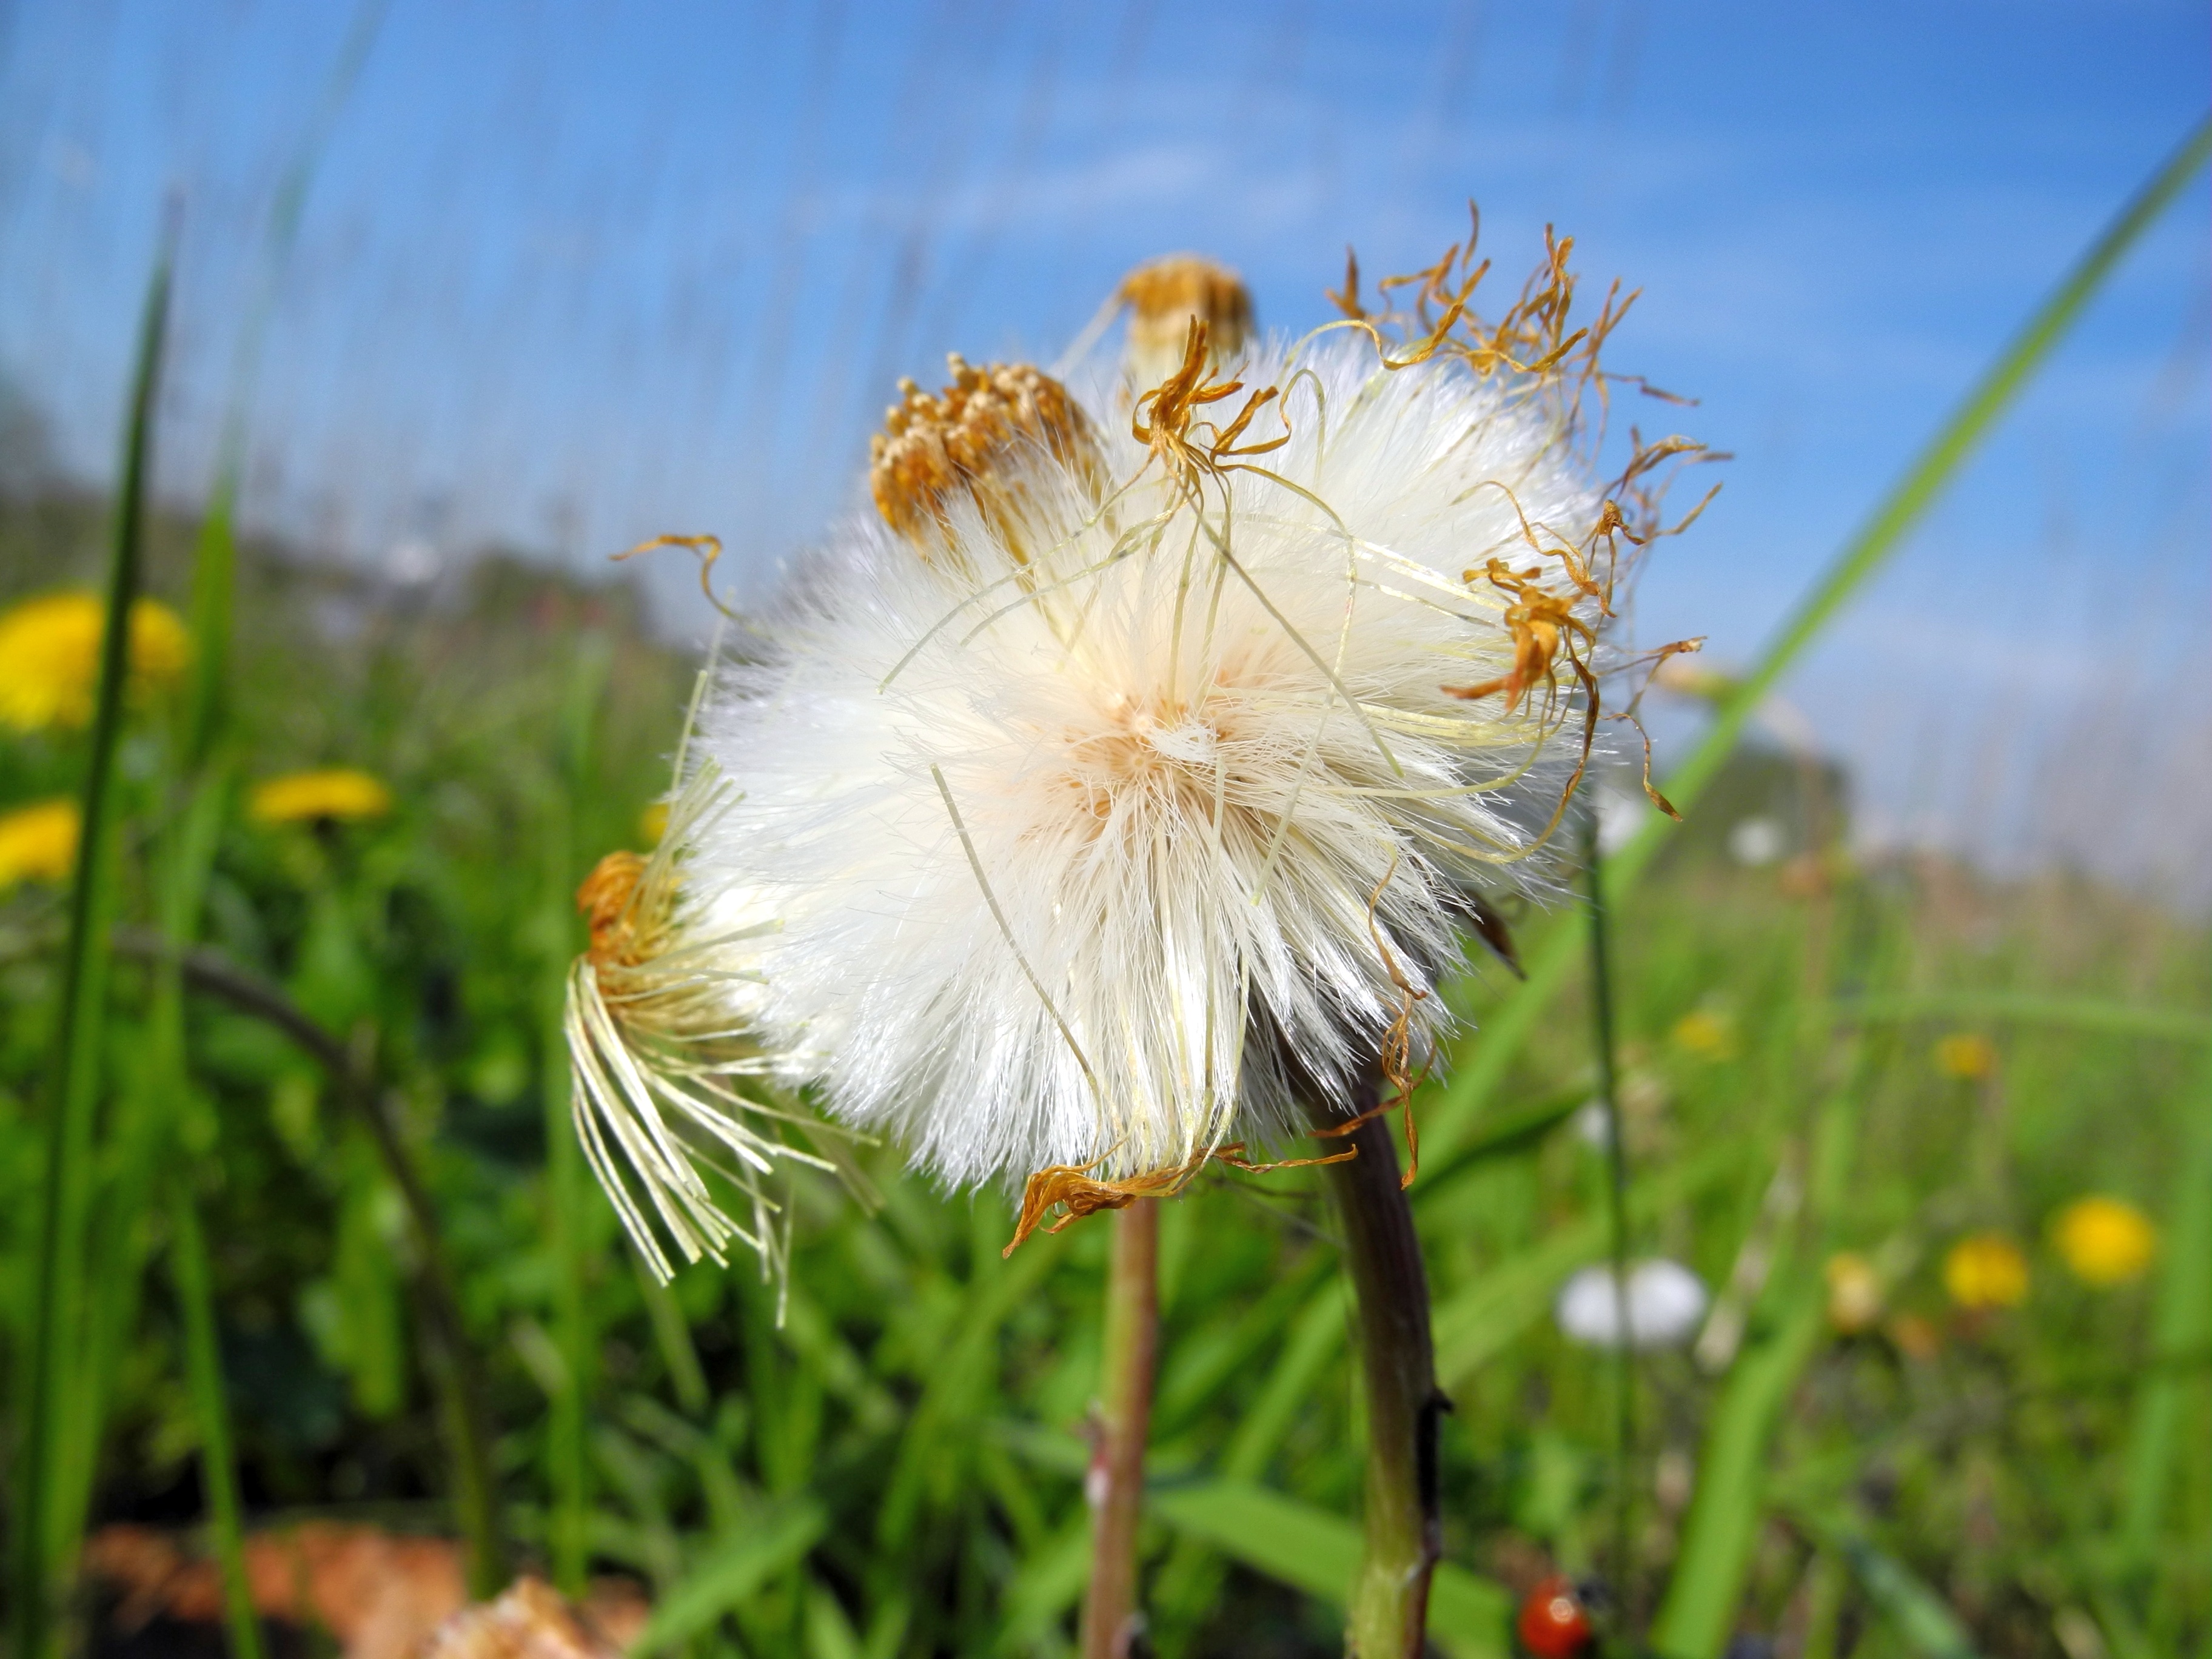
nature, grass, blossom, plant, field, photography, meadow, dandelion, prairie, sunlight, leaf, flower, europe, produce, autumn, botany, nikon, flora, wildflower, flowers, close up, cool image, poppy, russia, coolpix, p7100, nikonp7100, moscowregion, macro photography, flowering plant, daisy family, natural environment, grass family, plant stem, land plant